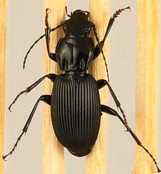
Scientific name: Pterostichus lachrymosus
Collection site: Mountain Lake Biological Station NEON (MLBS), plot MLBS_009